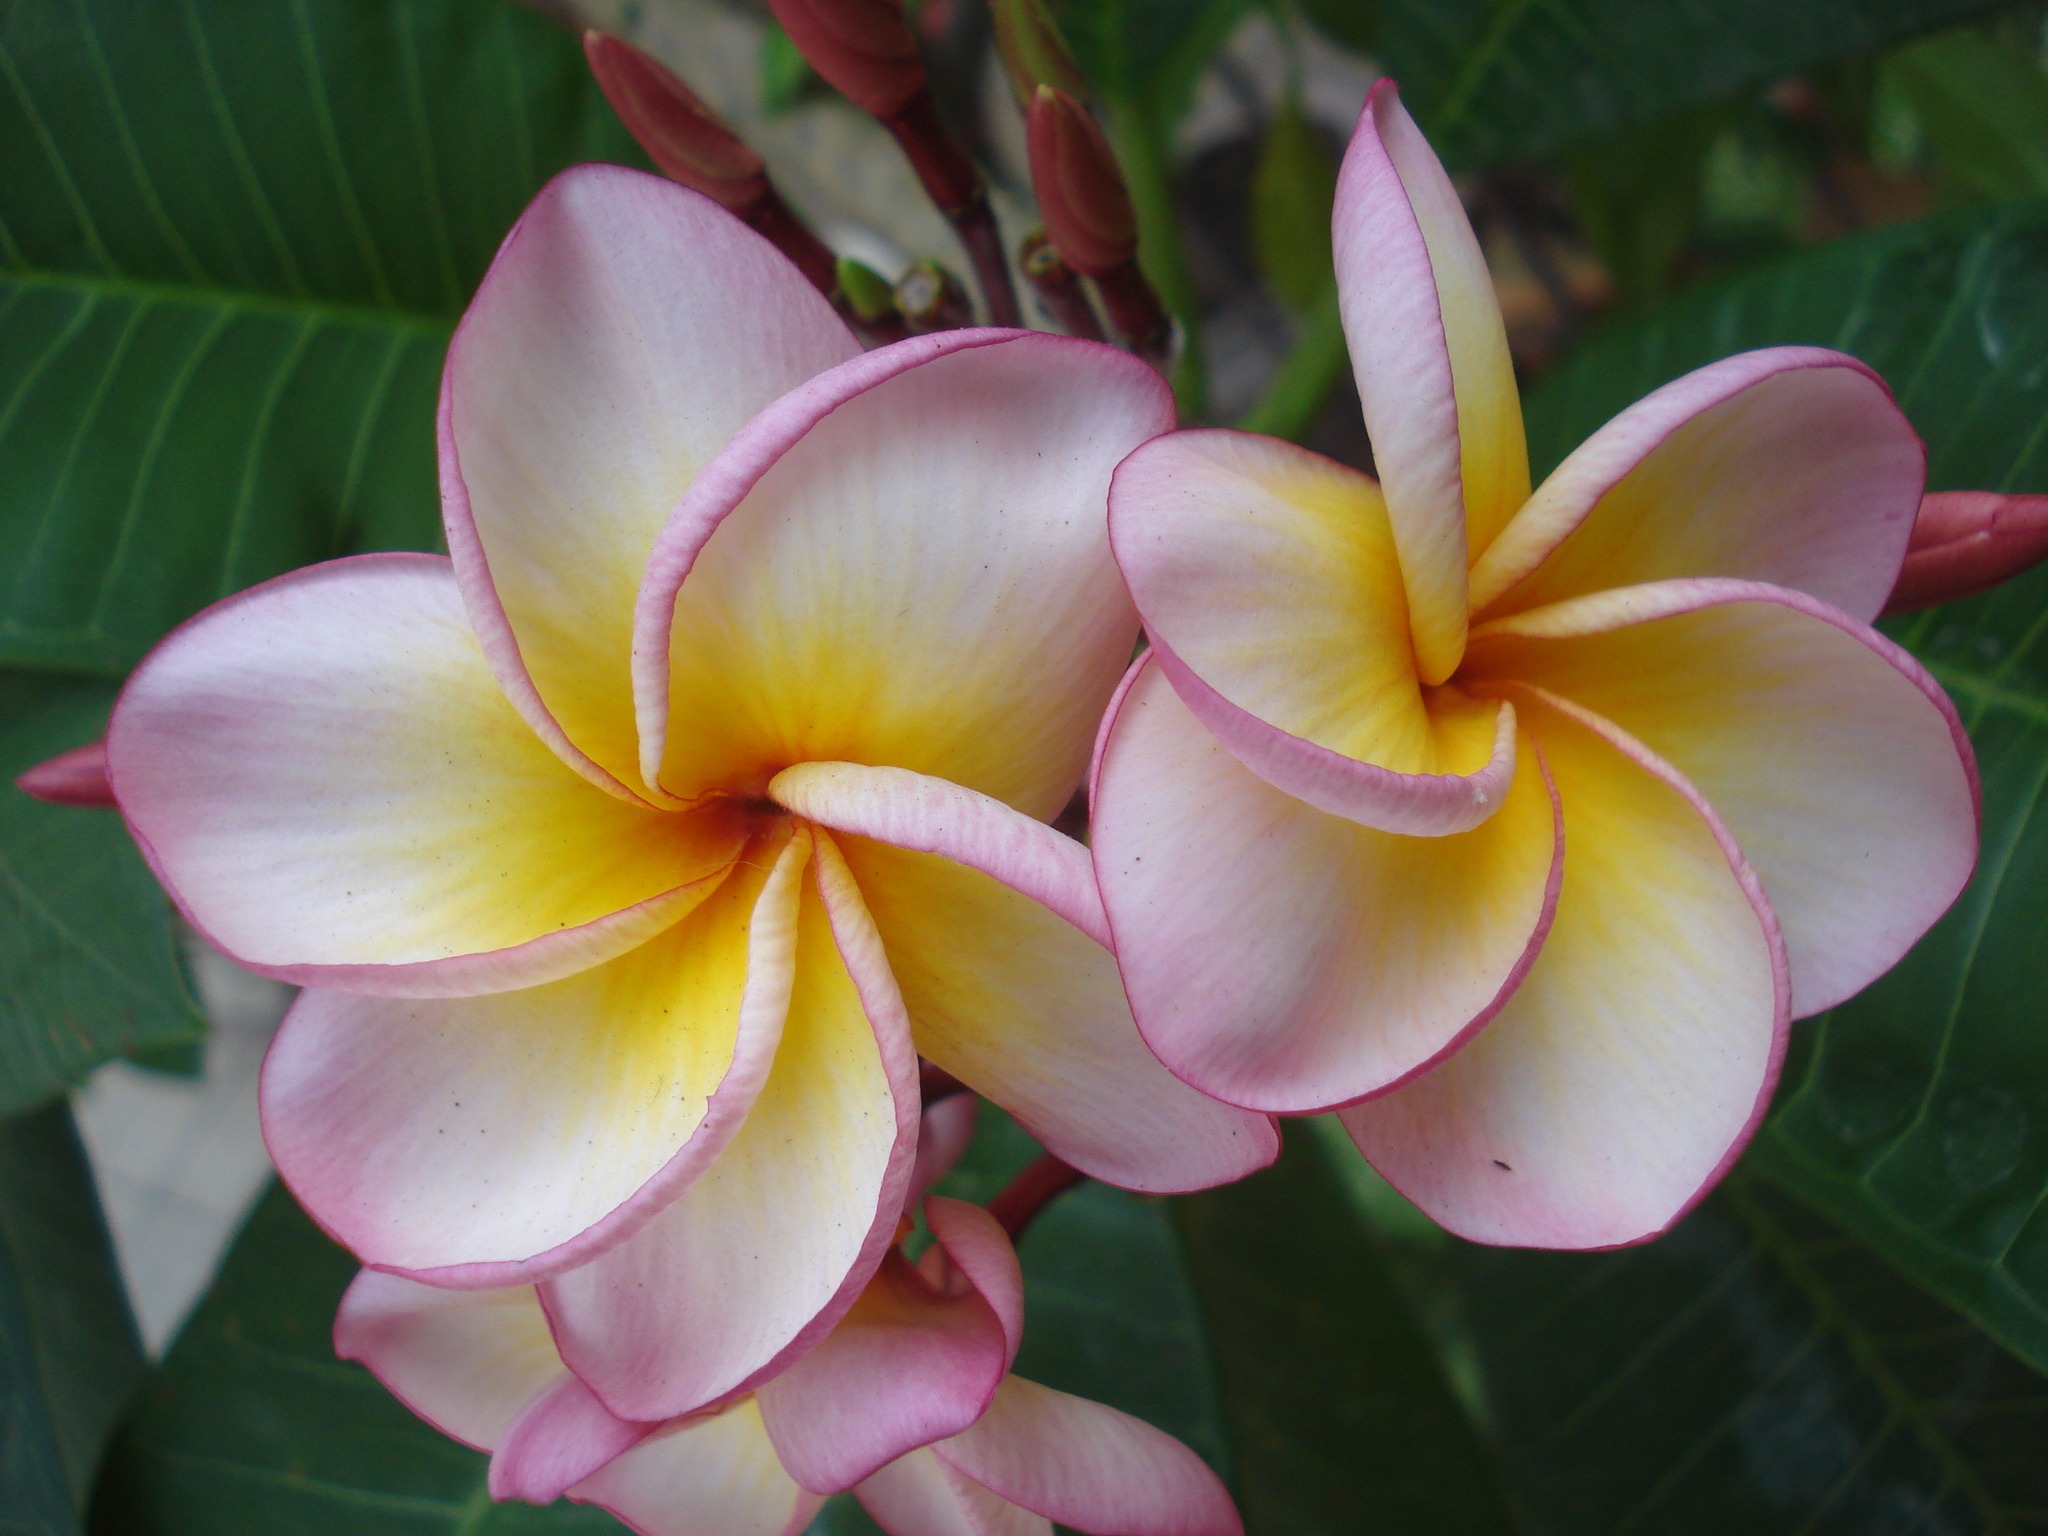
blossom, plant, flower, petal, tropical, botany, pink, sacred lotus, aquatic plant, flora, plants, flowers, petals, lotus, exotic, macro photography, flowering plant, land plant, lotus family